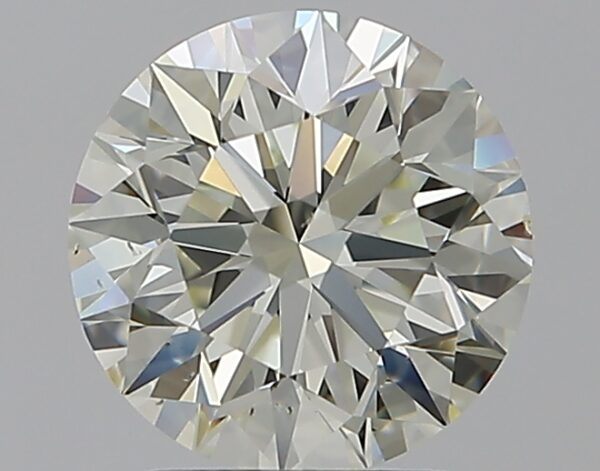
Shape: round
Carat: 2
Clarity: VS2
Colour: M
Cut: EX
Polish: EX
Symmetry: EX
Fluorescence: N
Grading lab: GIA
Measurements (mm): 7.94 x 8 x 5.06